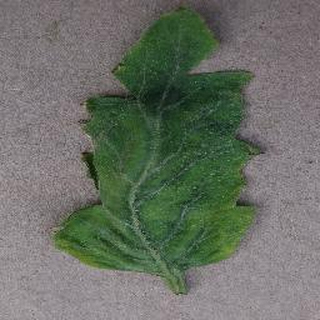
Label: tomato_yellow_leaf_curl_virus